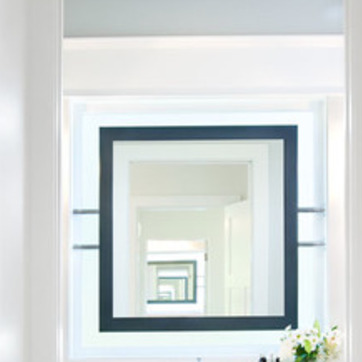
Material: mirror